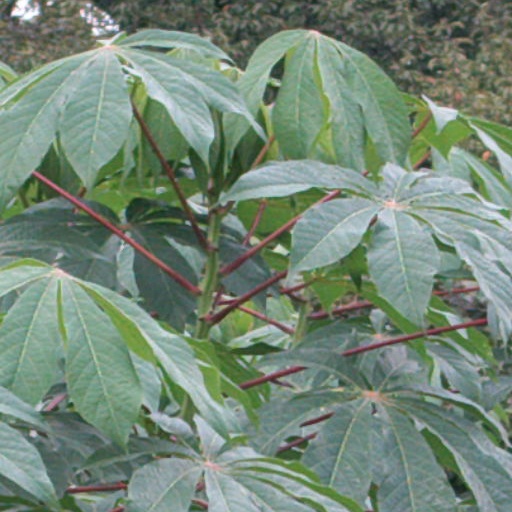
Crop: cassava